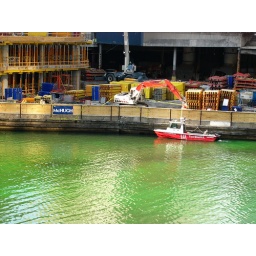
Tow boat in the Chicago River dyed green